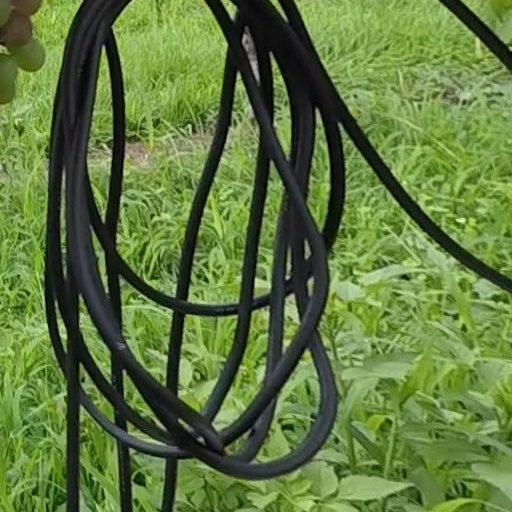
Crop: grape